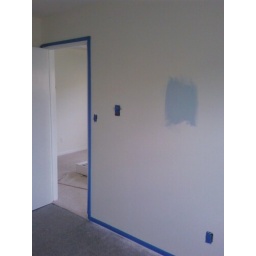
This is our new bedroom color. in our new house omg